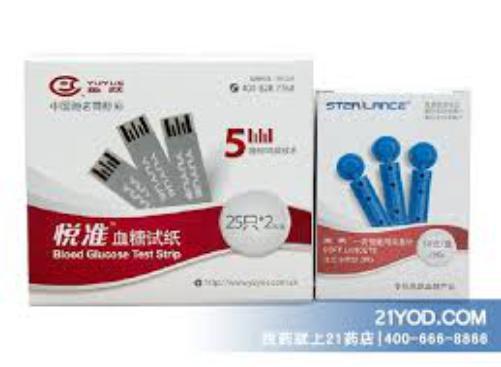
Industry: Medical